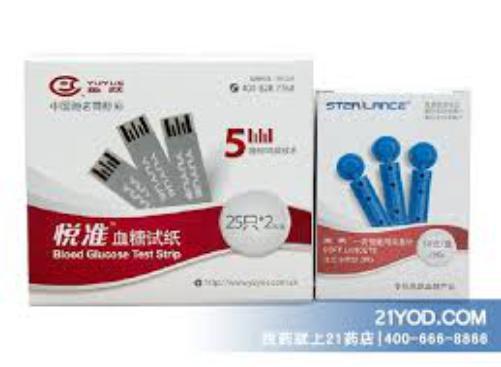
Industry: Medical